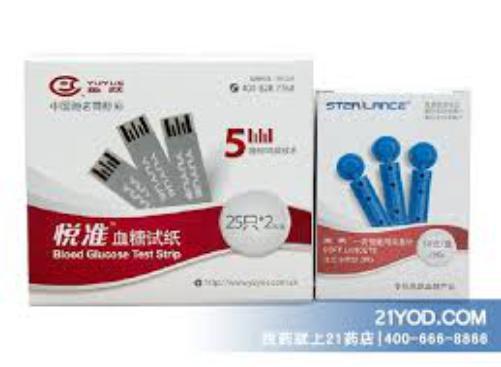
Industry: Medical